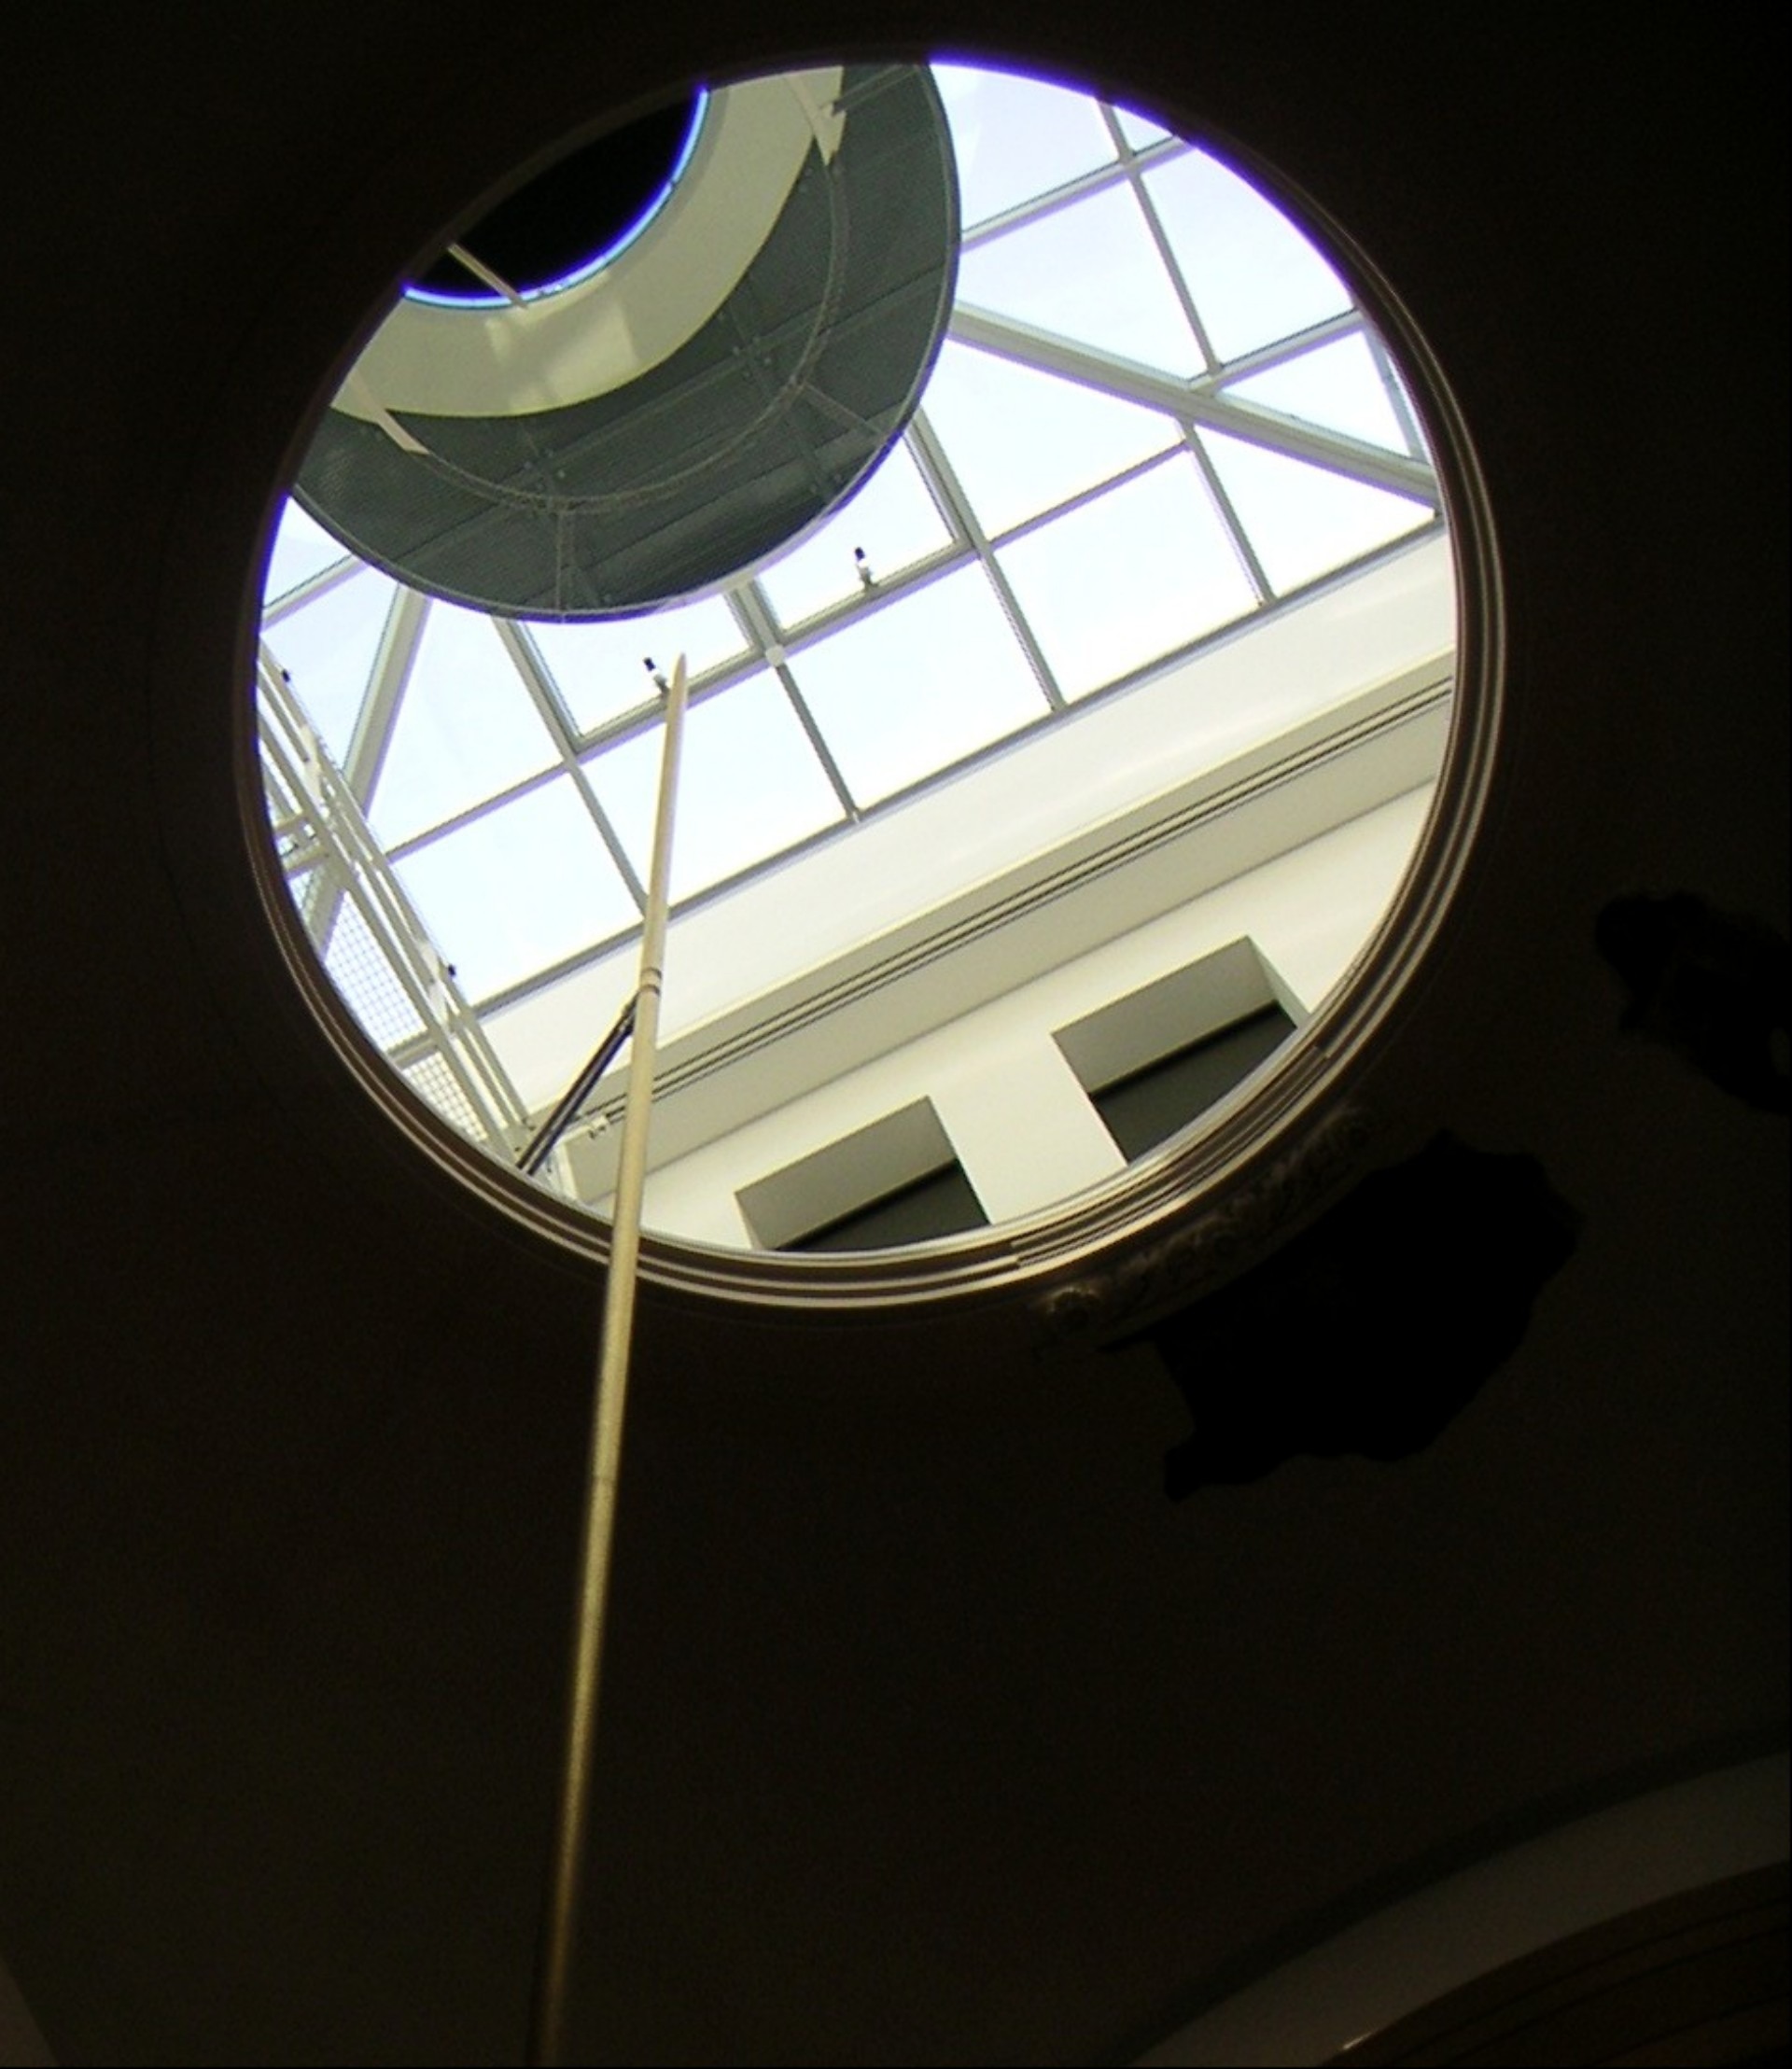
light, white, wheel, window, glass, ceiling, dance, lighting, circle, berlin, shape, daylighting, federal council, lances, dome opening, room installation, the three graces, rebecca horn